Image-stabilized binoculars

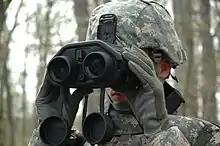
A U.S. Army soldier uses M25 stabilized binoculars.

Image-stabilized binoculars are binoculars that have a mechanism for decreasing the apparent motion of the view due to binocular movement.